Mindspeed Technologies

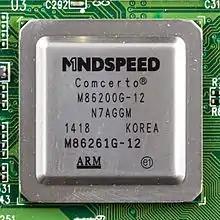
Mindspeed Comcerto M86200G-12, used in WD My Cloud

Mindspeed’s ARM-based products include low-power, multi-core digital signal processor system-on-chip (SoC) for residential and enterprise platforms (the Comcerto Product line) and carrier-grade VoIP systems.